Columbian Squires

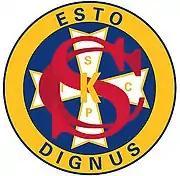
Maltese Cross emblem

The Columbian Squires is an international youth fraternity run by the Knights of Columbus for Catholic boys between the ages of 10 and 18.